This Is Not a Drill

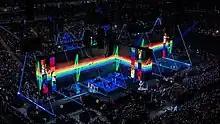
The 360° stage during North American and European arena concerts featured a cross-shaped screen, and several visual effects.

In January 2020, Waters officially announced the tour, named "This Is Not a Drill". "This tour will be part of a global movement by people who are concerned by others to affect the change that is necessary", said Waters in a video announcing the tour. "That’s why we’re going on the road. That’s why speak to each other in pubs. That’s why this conversation should be on everybody’s lips, constantly, the whole time, because it’s super important. So I hope you’ll all come to the shows". The show saw him performing in a 360° stage for the first time. Originally, the final show in the United States was due to take place on 3 October 2020, exactly one month before the 2020 presidential election.